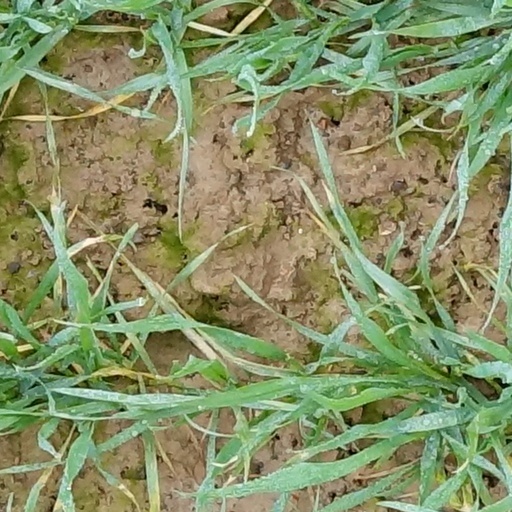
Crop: wheat